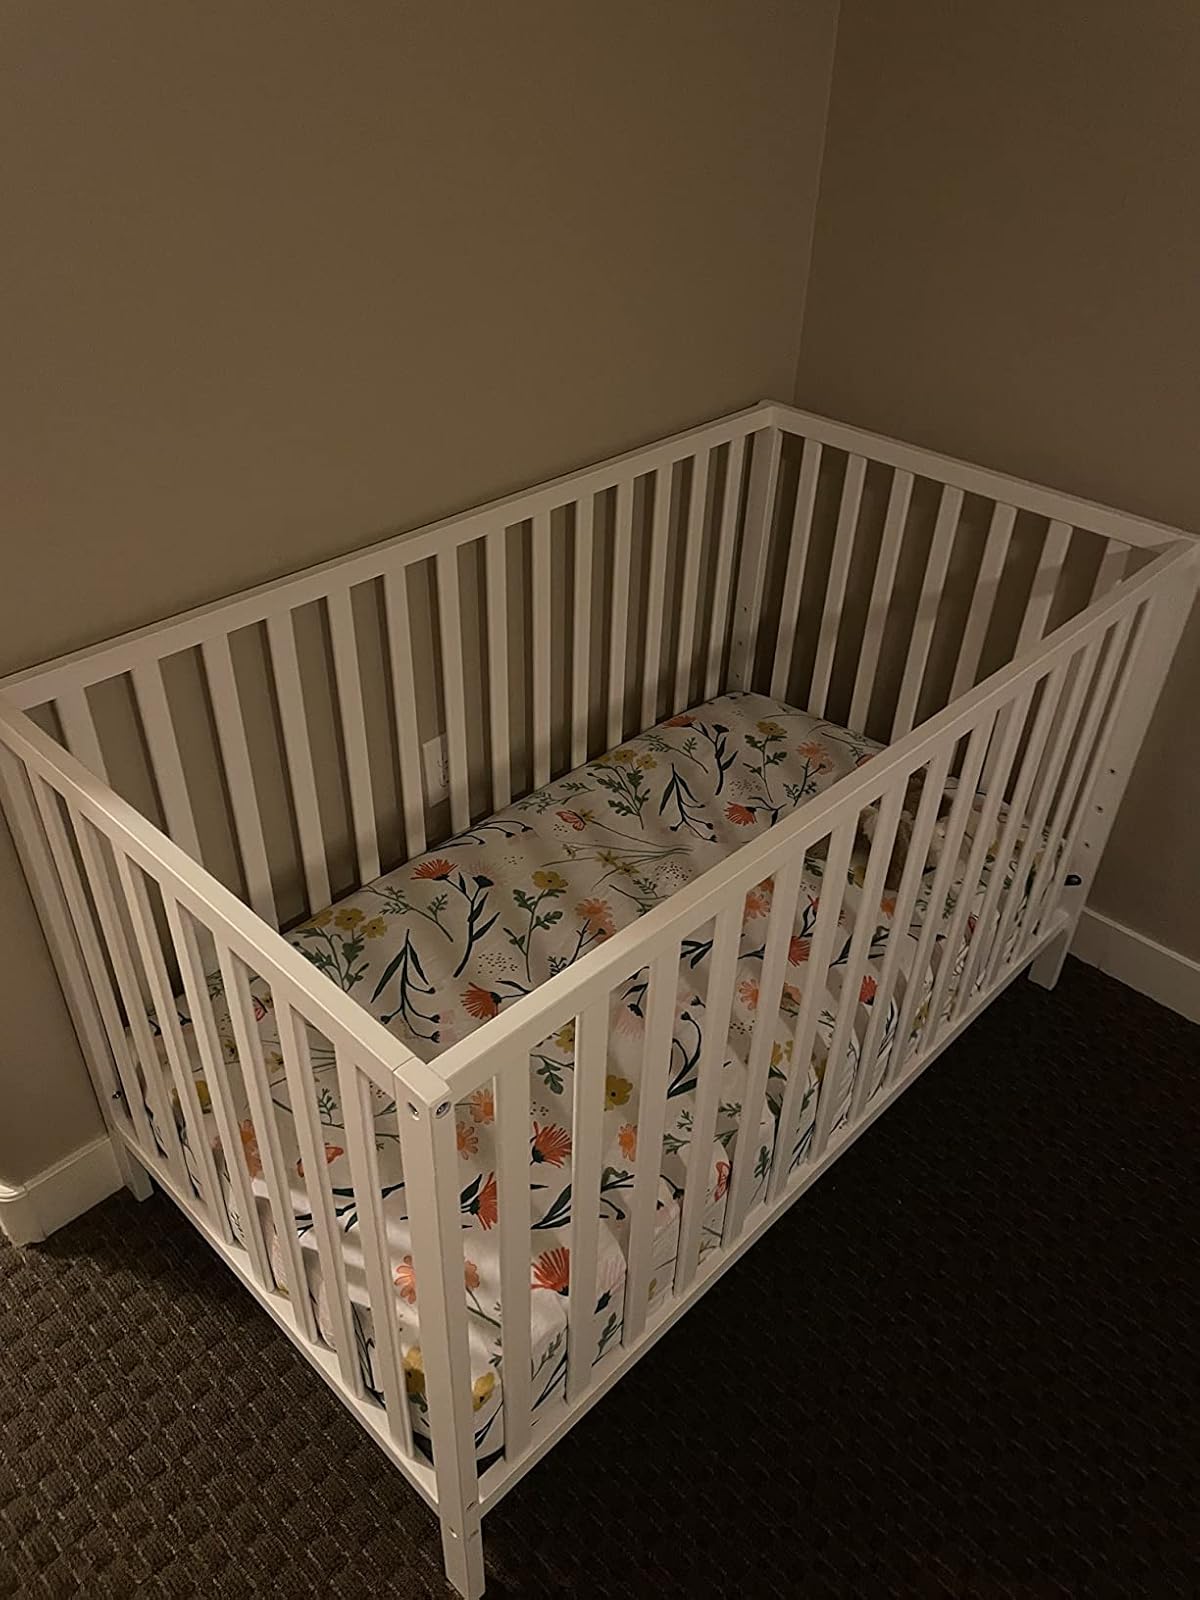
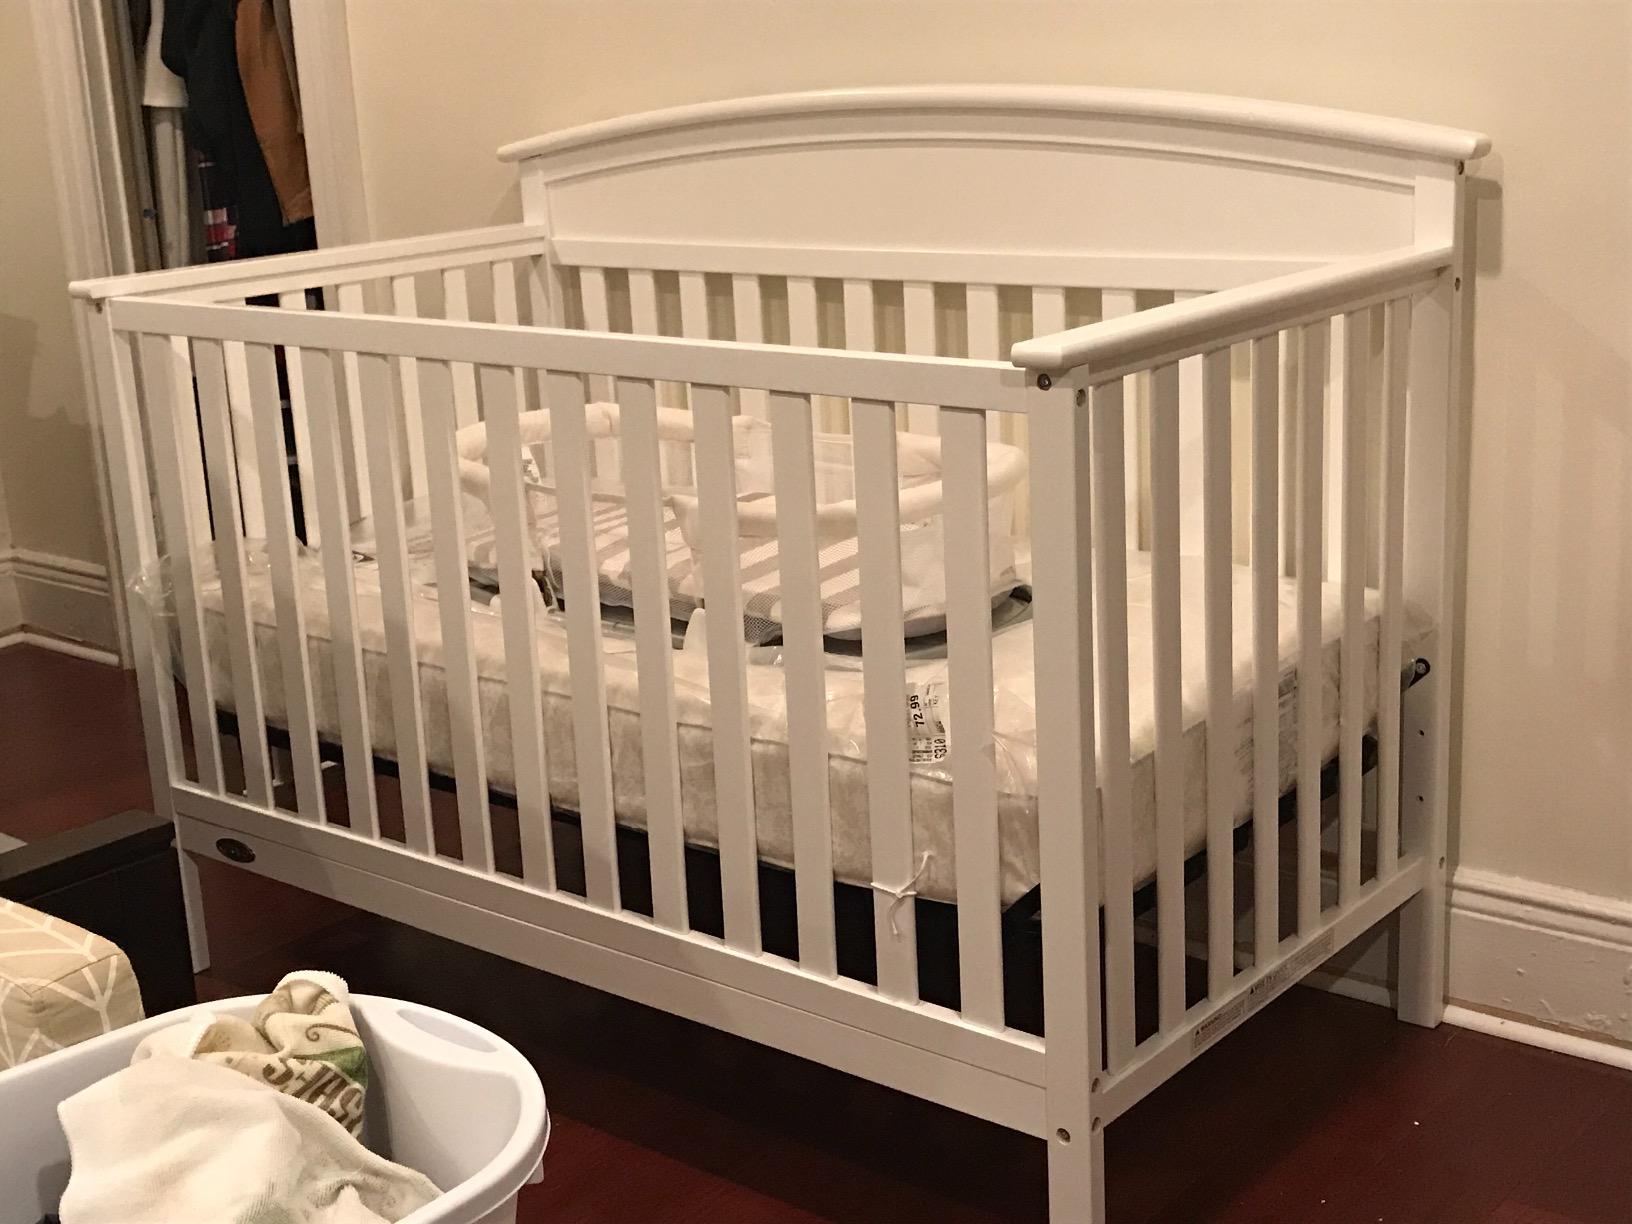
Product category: products_crib
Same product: no